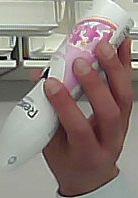
Product: rexona_spray